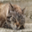
Label: cat